Agriculture in Indonesia

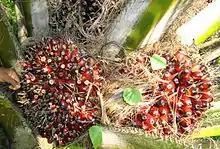
Palm oil bunch.

Despite its being home to the world's 4th largest population making it a huge market for horticultural products, the horticultural sector in Indonesia is deemed as under-performing which leads to the necessity of importing fruits and vegetables. Local Indonesian farmers face a difficult situation — the imported horticultural products are often cheaper and have a better quality than locally grown ones. Compared to neighboring countries with a well-developed horticultural sector like Thailand, Indonesia has much to improve. Currently, Indonesia imports much of its horticultural needs from Thailand (durian, carrot and chili pepper), China (garlic, orange and pear) and from the United States (soybean and apple). To protect local farmers, the Indonesian government applied protectionist policies on import settings for horticultural products, as well as restricting ports of entry. Bali has seen its first mushroom producer start in 2015.